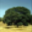
Label: oak_tree